William Harwar Parker

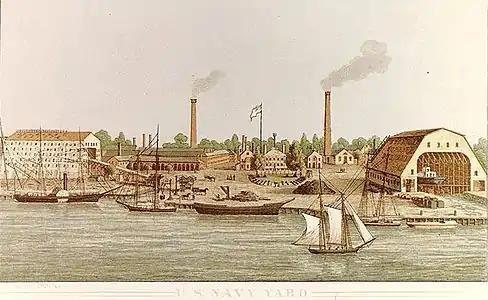
The Washington Navy Yard in the mid 19th century

"Yorktown" then sailed to Bathurst, off the Gambia River, where the ship put in for repairs to her rudder. In February 1849, "Yorktown" sailed to Liberia, where she participated as an observer in a Liberian attack against several native tribes living in the interior jungle. It was here that Parker met the President of Liberia (Joseph Jenkins Roberts) who traveled as a guest of honor on board "Yorktown". "Yorktown" moored at Monrovia in November 1849 and spent the winter in this port. In January 1850, "Yorktown" sailed for Cape Palmas and then on to several port calls in the Gulf of Guinea. These included the ports of Accra, Elmina, and Cape Coast Castle. In February 1850, "Yorktown" headed for Ouidah, which was then in the Kingdom of Dahomey. Along the way, "Yorktown" met up with both the British brig under the command of Archibald McMurdo and , which was then under the command of Captain Andrew H. Foote.